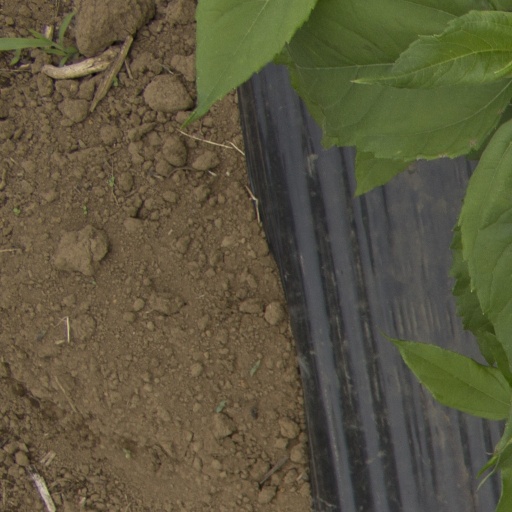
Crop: Jerusalem artichoke